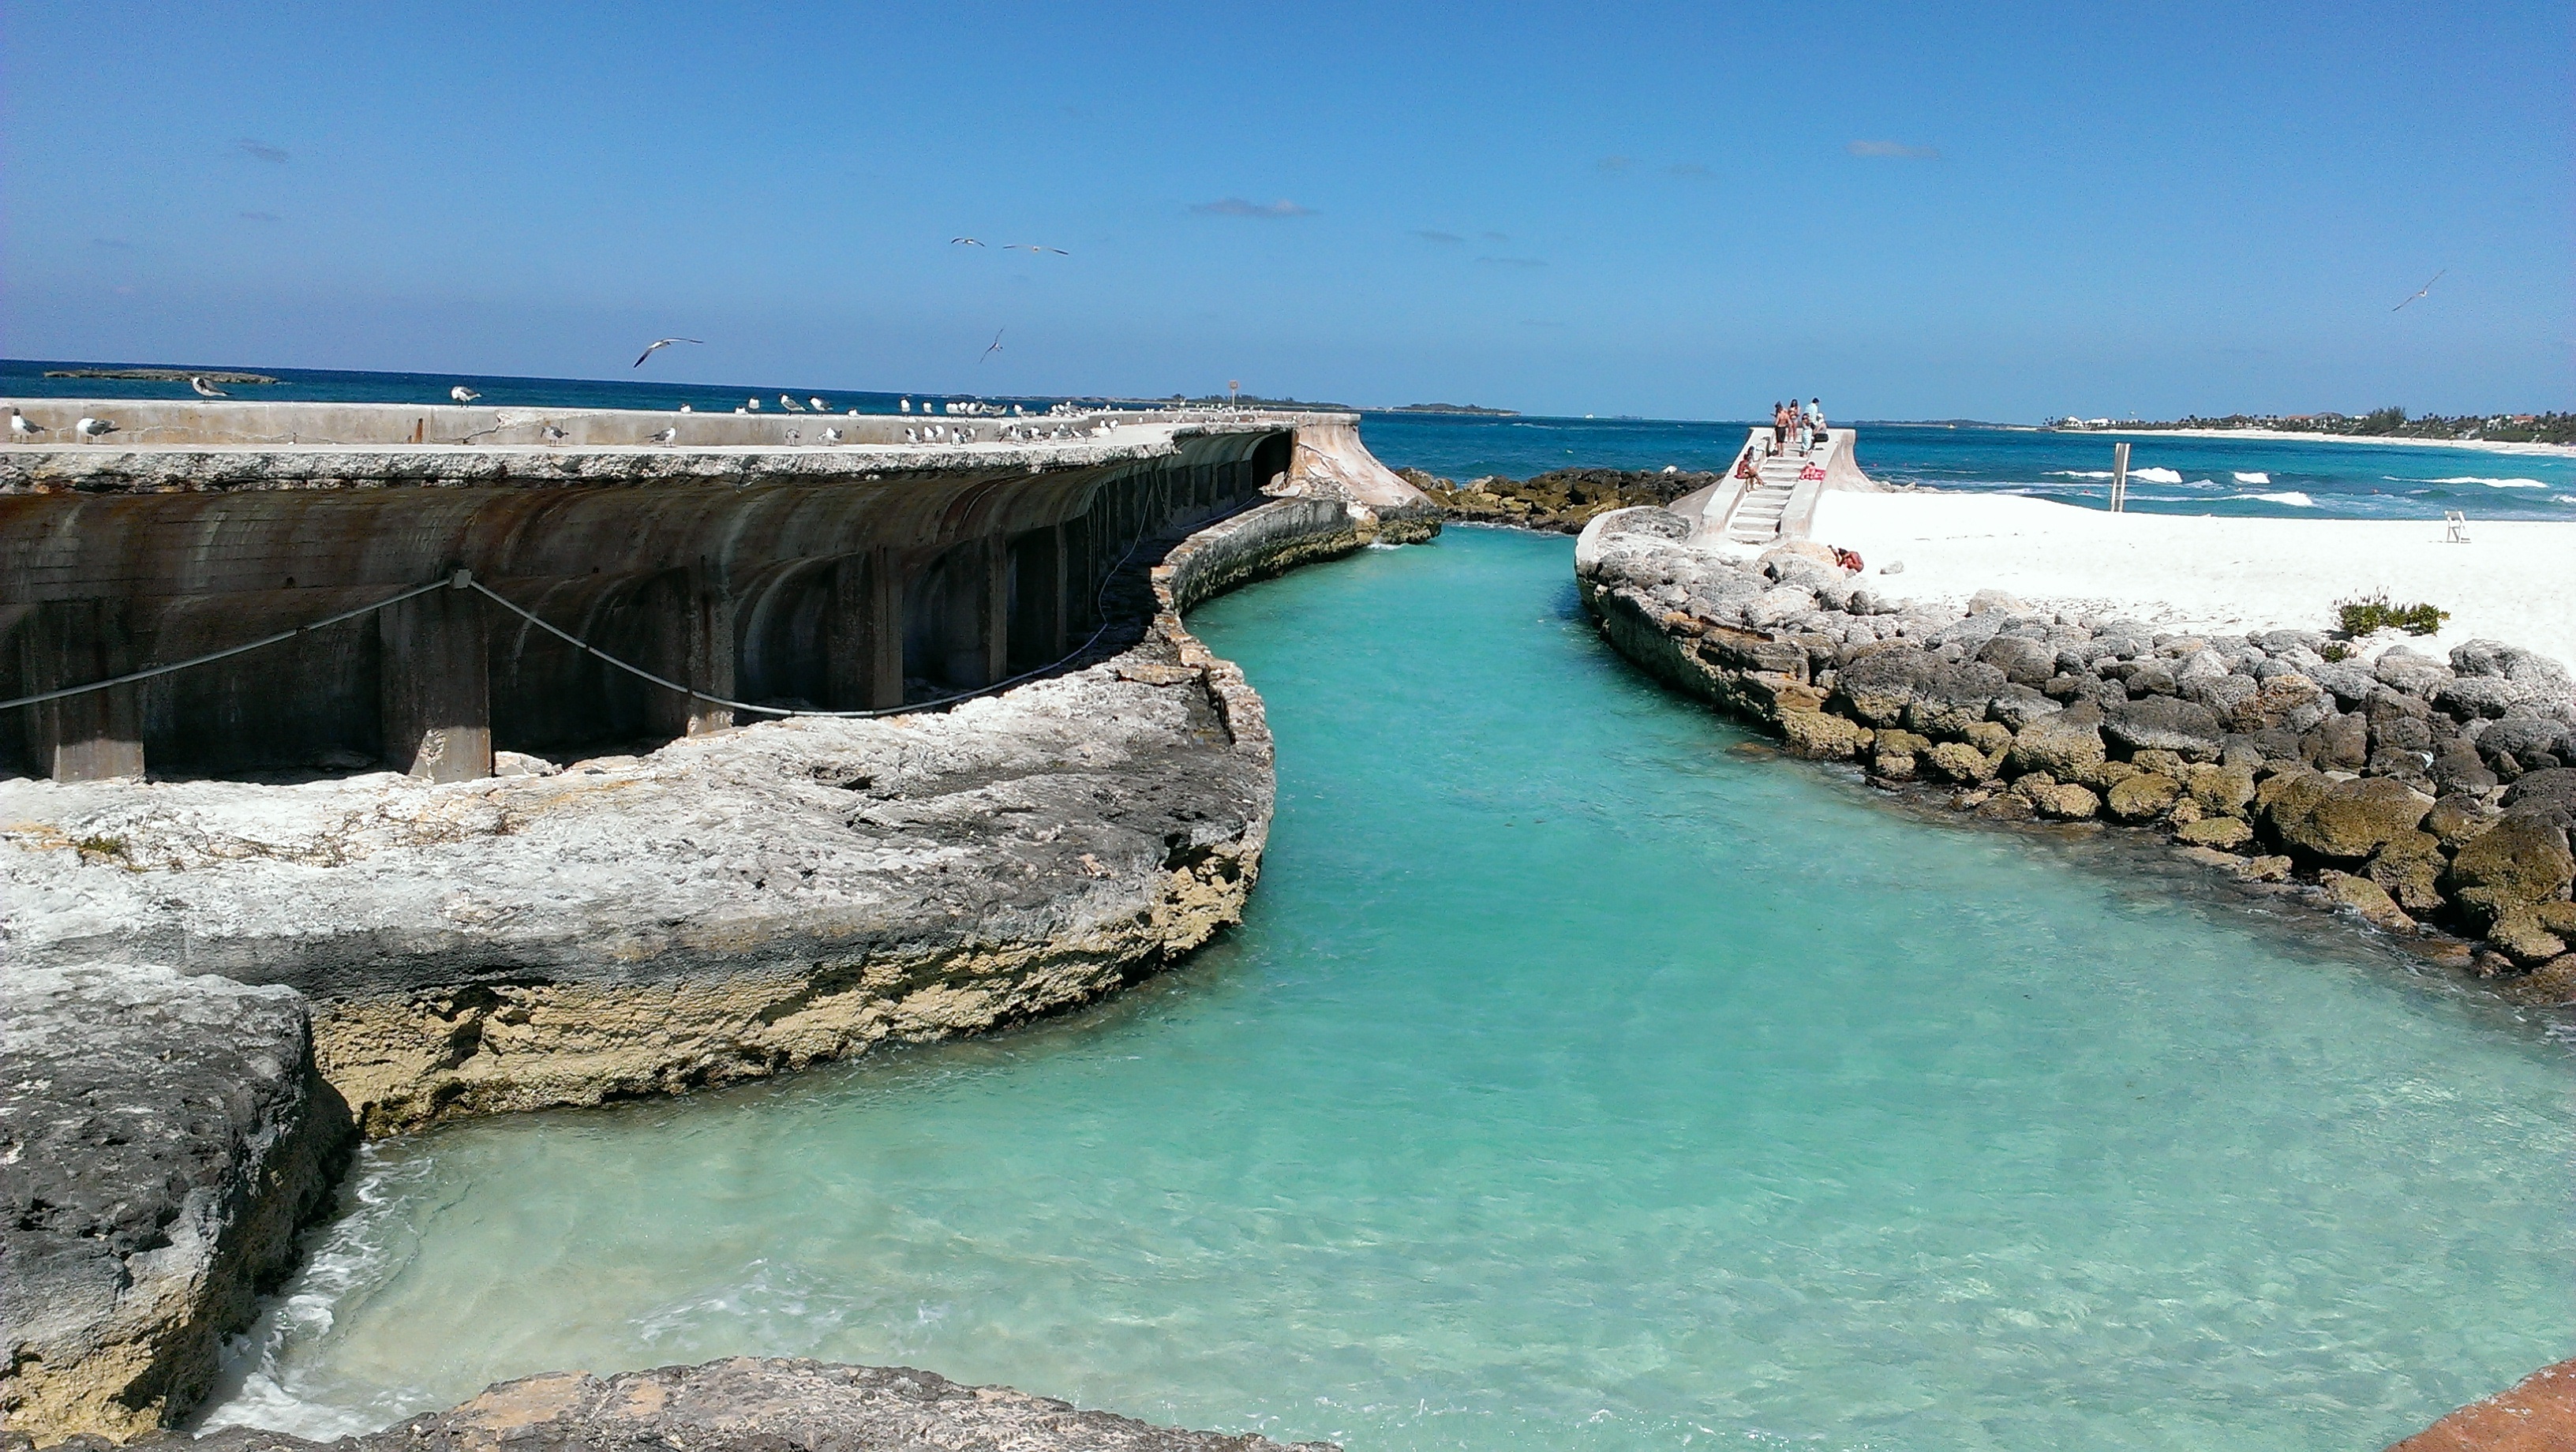
beach, sea, coast, ocean, shore, wave, vacation, cliff, cove, bay, tourism, terrain, body of water, cape